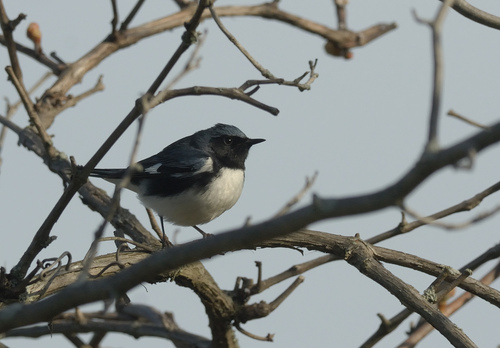
a small round black bird with a white breast , a small head and a small black beak.
this small, sturdy bird has a dark blue crown, back,and wings with a white breast, white wingbars, and a narrow pointed black beak.
this is a small birth with a dark blue head and back and a white belly.
this small, black and white bird features a narrow, elongated beak.
a small bird white all over its ventral side and black all over its dorsal side.
this bird has wings that are black and has a white belly
this is a small bird with a black face wing and tail and a white belly.
this bird has a white breast, rounded head and pointed beak.
this bird has wings that are black and has a white bellya bird with white belly, breast, and black crown and the bill is black and pointed
Species: Black Throated Blue Warbler